Markus Grompe

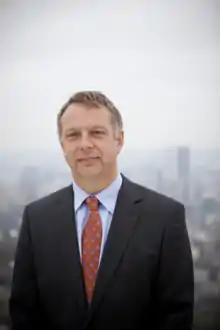
Markus Grompe

Markus Grompe is a professor of Pediatrics and practicing physician at Oregon Health & Science University. since 1991. Since 2004, he has been director of the Oregon Stem Cell Center at OHSU. Until 2018, he was also director of the Papé Family Pediatric Research Institute, Vice Chair for research in the OHSU department of Pediatrics, and holder of the Ray Hickey Endowed Chair at Doernbecher Children's Hospital.